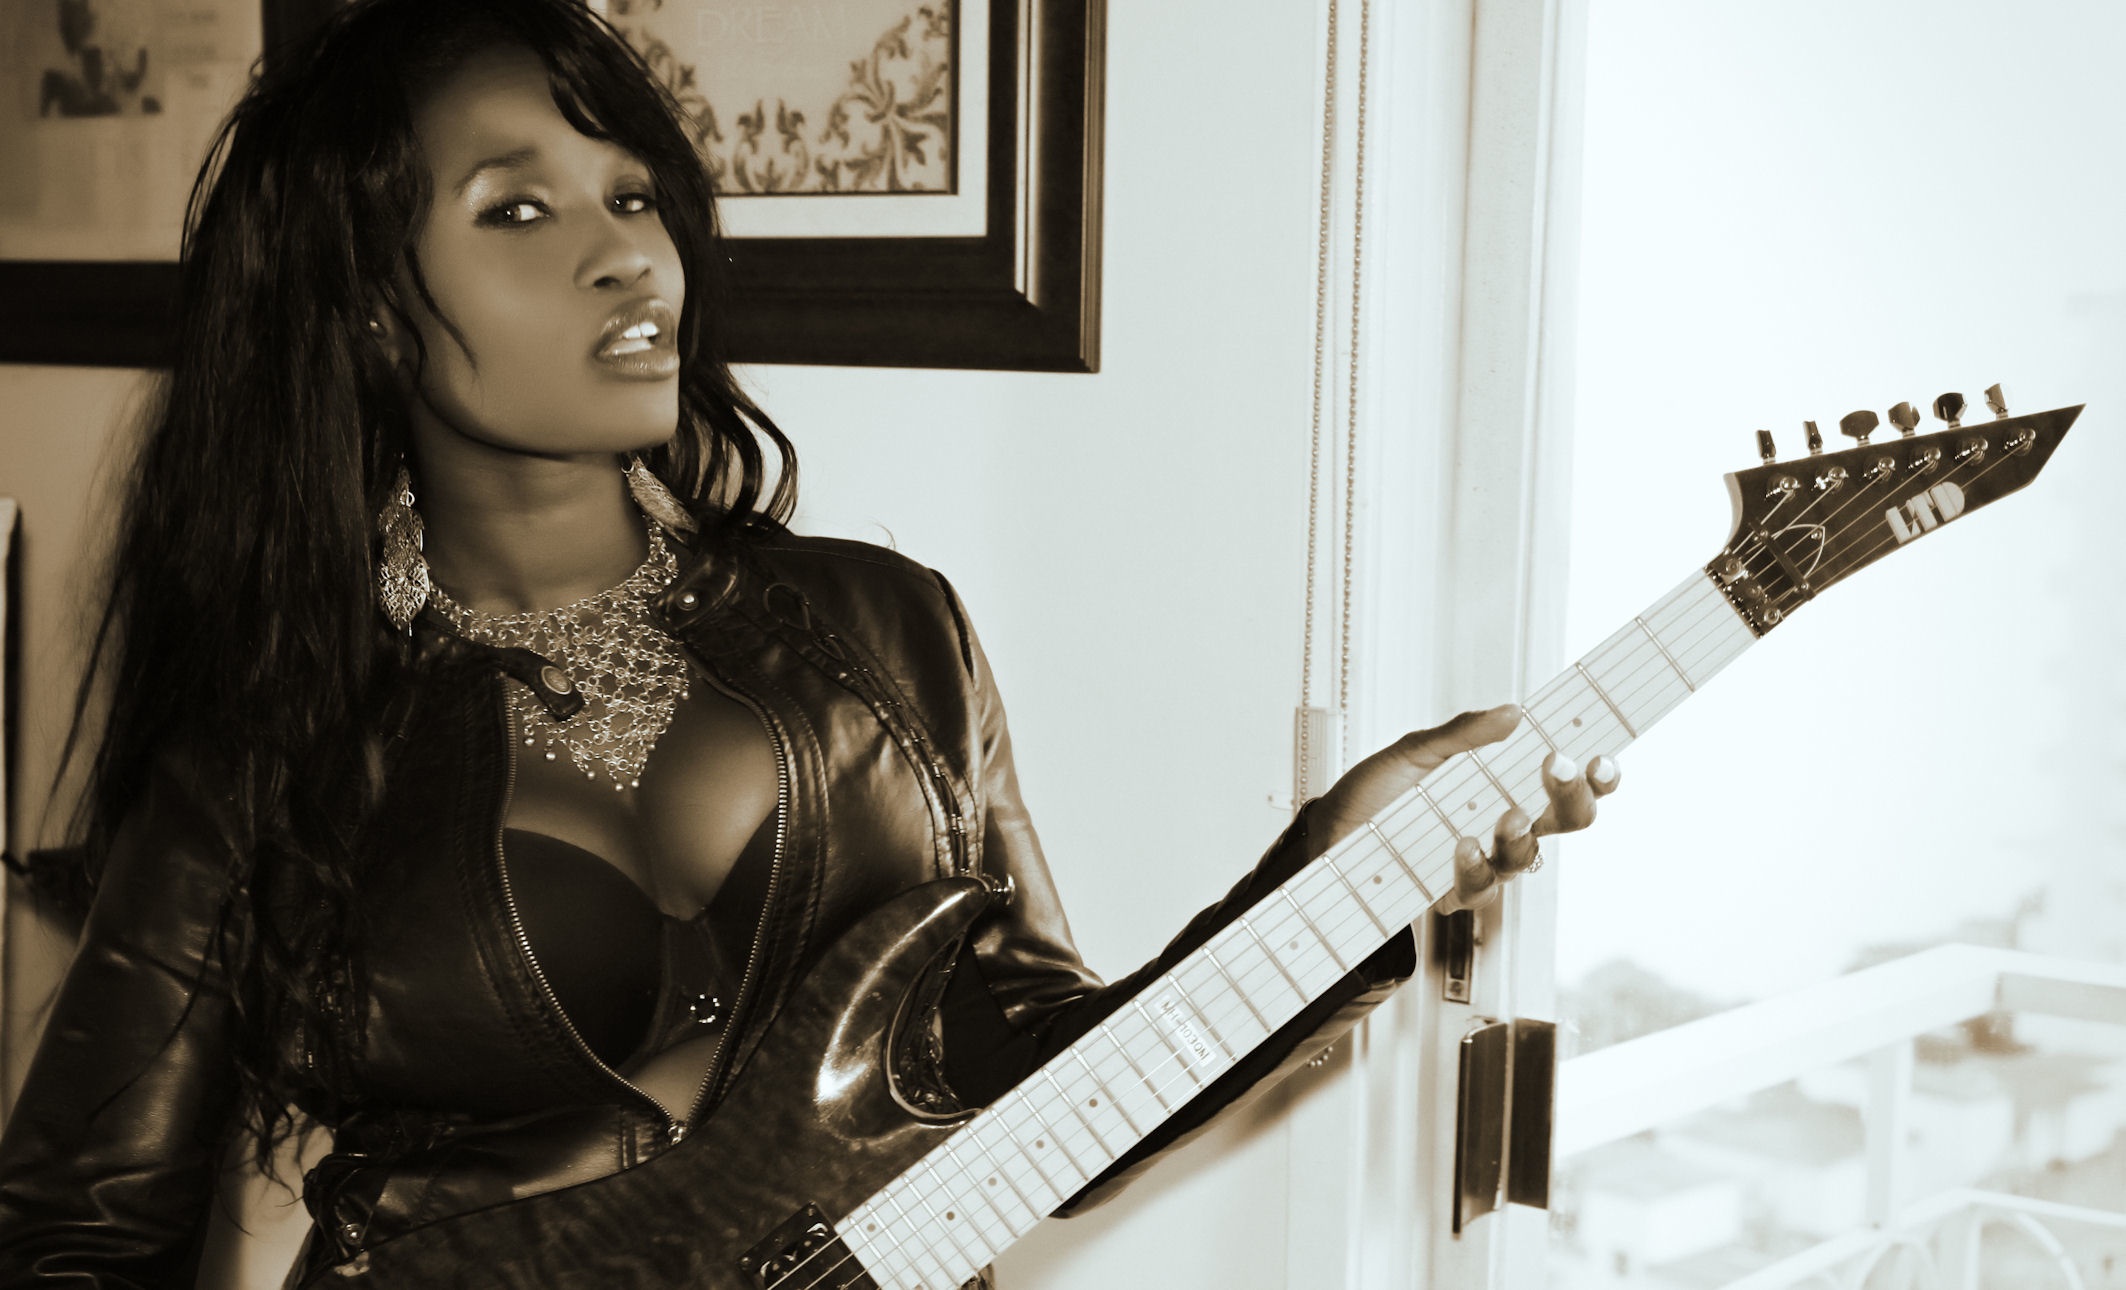
person, woman, white, guitar, portrait, model, fashion, musician, clothing, black, lady, dress, singing, photograph, beauty, guitarist, photo shoot, string instrument, plucked string instruments